Port of Ipswich

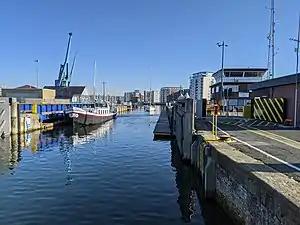
View of Ipswich Lock and entrance to Wet Dock. Orwell Navigation Service building pictured (R) on east side of lock.

During the Late Middle Ages Ipswich developed as a port and developed a flourishing trade with cities of the Hanseatic League.